Long runs on the London stage since 1700

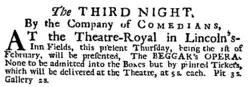
Advertisement for a performance in the first run of "The Beggar's Opera", 1828

The first stage work to obtain a run of more than fifty nights, was a musical production, "The Beggar's Opera" by John Gay, at Lincoln's Inn Fields Theatre, first given in January 1728, and performed 62 times successively. King George II and Queen Caroline went to see a performance on 7 February. A press reporter wrote on 13 June: